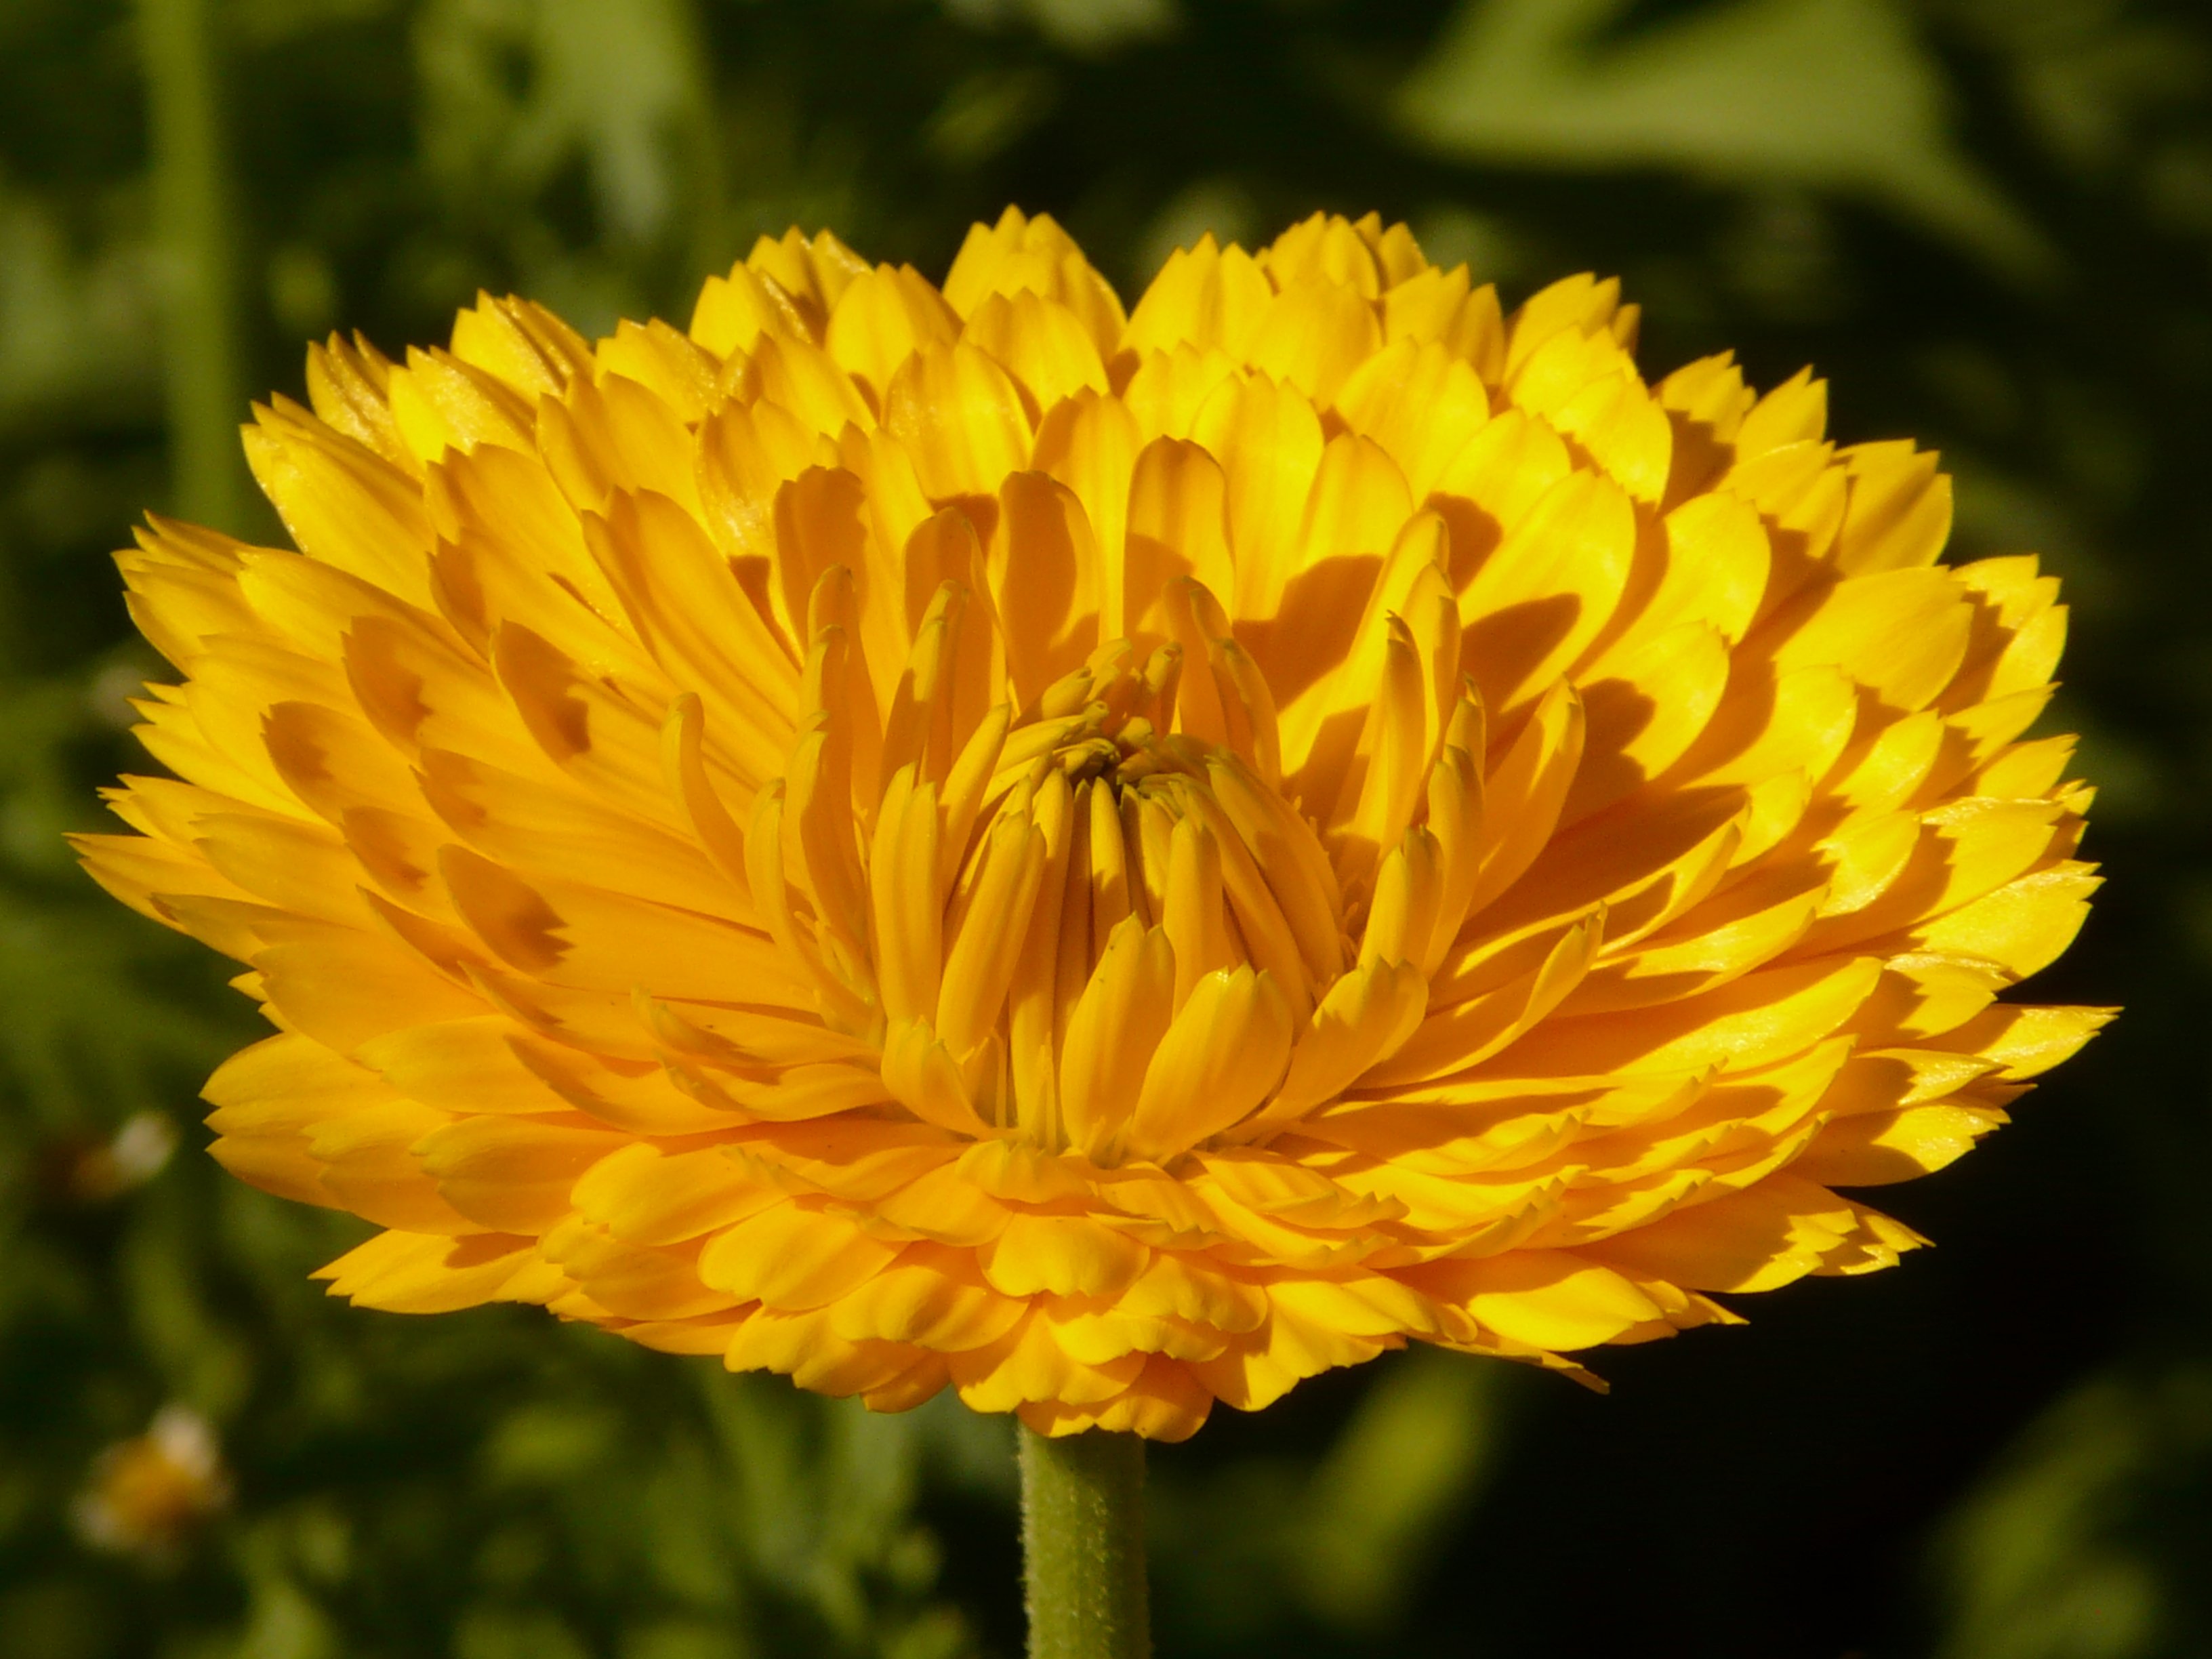
blossom, plant, field, flower, petal, bloom, herb, botany, yellow, flora, wildflower, gardening, nectar, marigold, medicinal plant, macro photography, flowering plant, daisy family, calendula, summer flower, naturopathy, calendula officinalis, annual plant, plant stem, land plant